Indo-Aryan languages

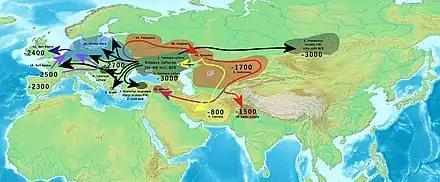
Early Indo-European migrations from the Pontic–Caspian steppe

The Indo-Aryan family as a whole is thought to represent a dialect continuum, where languages are often transitional towards neighbouring varieties. Because of this, the division into languages vs. dialects is in many cases somewhat arbitrary. The classification of the Indo-Aryan languages is controversial, with many transitional areas that are assigned to different branches depending on classification. There are concerns that a tree model is insufficient for explaining the development of New Indo-Aryan, with some scholars suggesting the wave model.